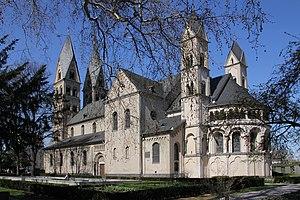
Cet article liste les lieux de culte catholiques qui portent le titre de basiliques en Allemagne.